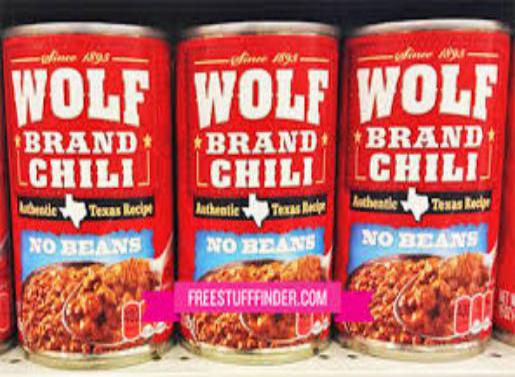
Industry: Food